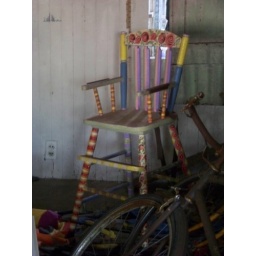
in the creepy house on my street